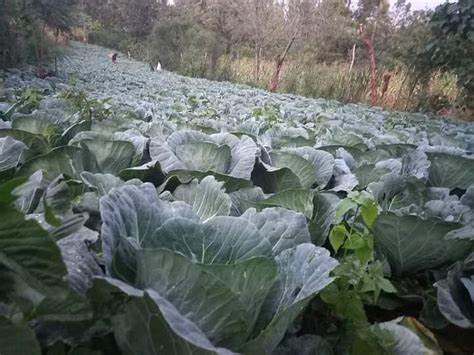
Katika shamba kikubwa sana, kunao mistari na misteri ya mumea ya kabeji yaliyopangana kwa ukaribu na yaliyo rangi ya kijani kibichi. Yanakaa vizuri na yananawiri.